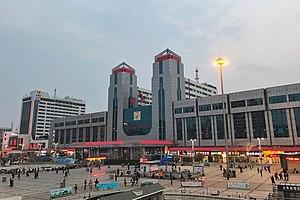
La Gare de Zhengzhou est une gare ferroviaire de voyageurs dans le district d'Erqi, à Zhengzhou, dans la province du Henan en Chine. Elle est située dans le centre-ville, à environ 1 km au Sud-Ouest de la Tour commémorative d'Erqi. Cette gare fait la jonction entre la ligne de chemin de fer Beijing-Guangzhou et la ligne Longhai. Elle est l'une des gares les plus fréquentées de Chine, ce qui lui vaut le surnom de « Cœur du réseau ferroviaire chinois ».